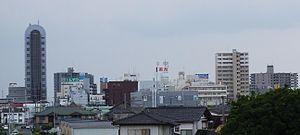
Ichihara est une ville de la préfecture de Chiba, au Japon.